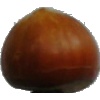
Label: nut_forest